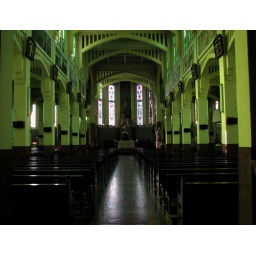
A Catholic Church in Shillong. Beautiful murals, stained glass windows and extremely well maintained.